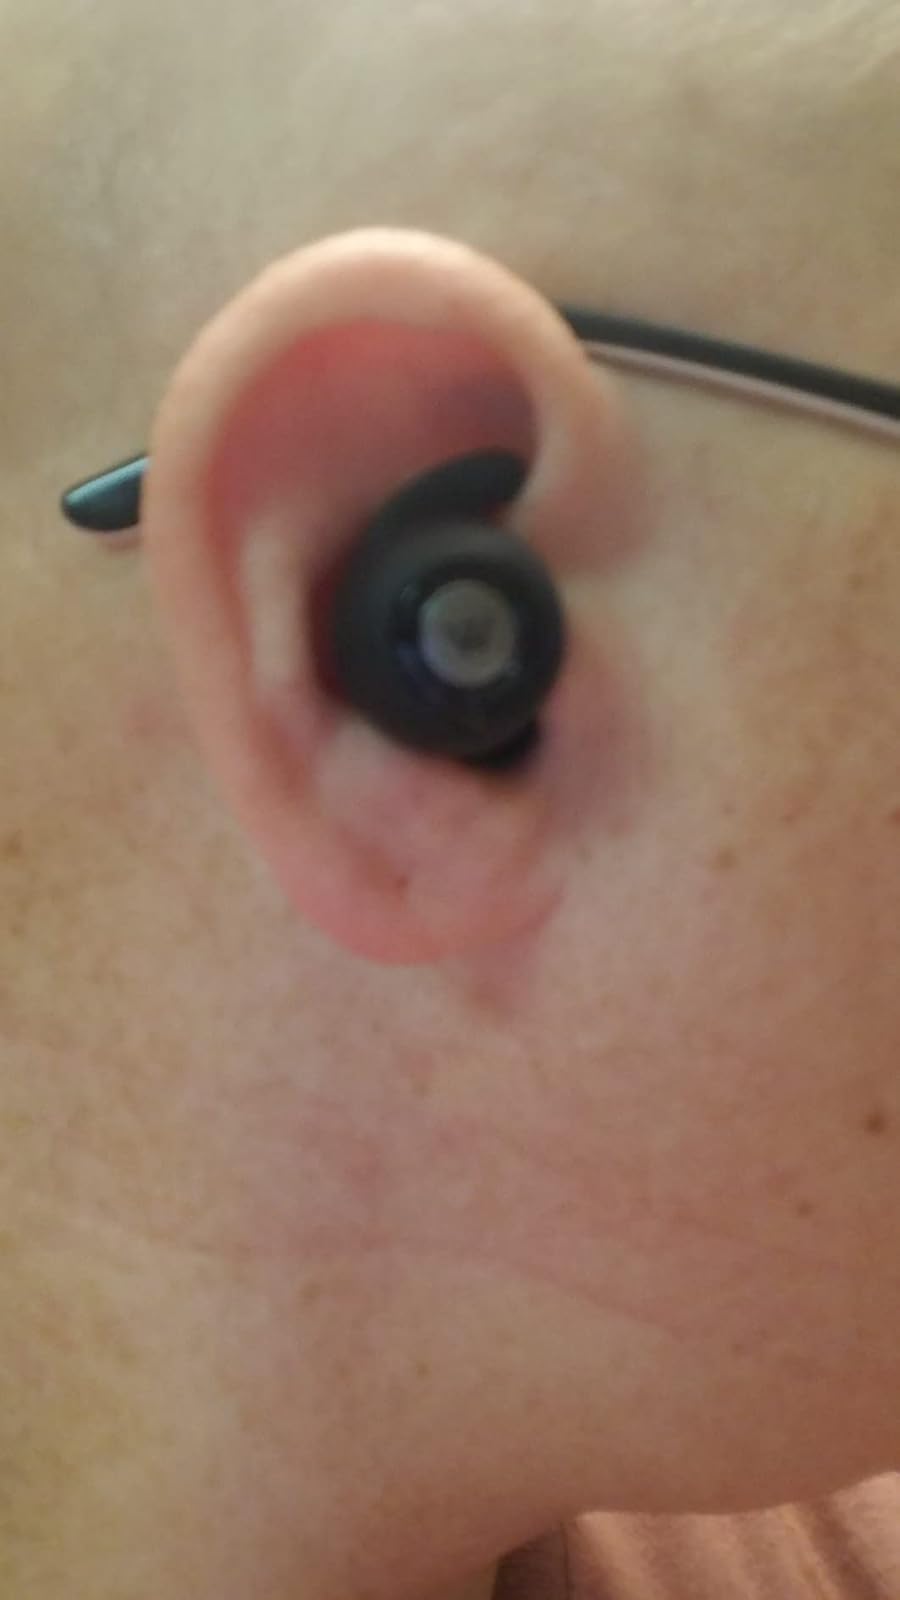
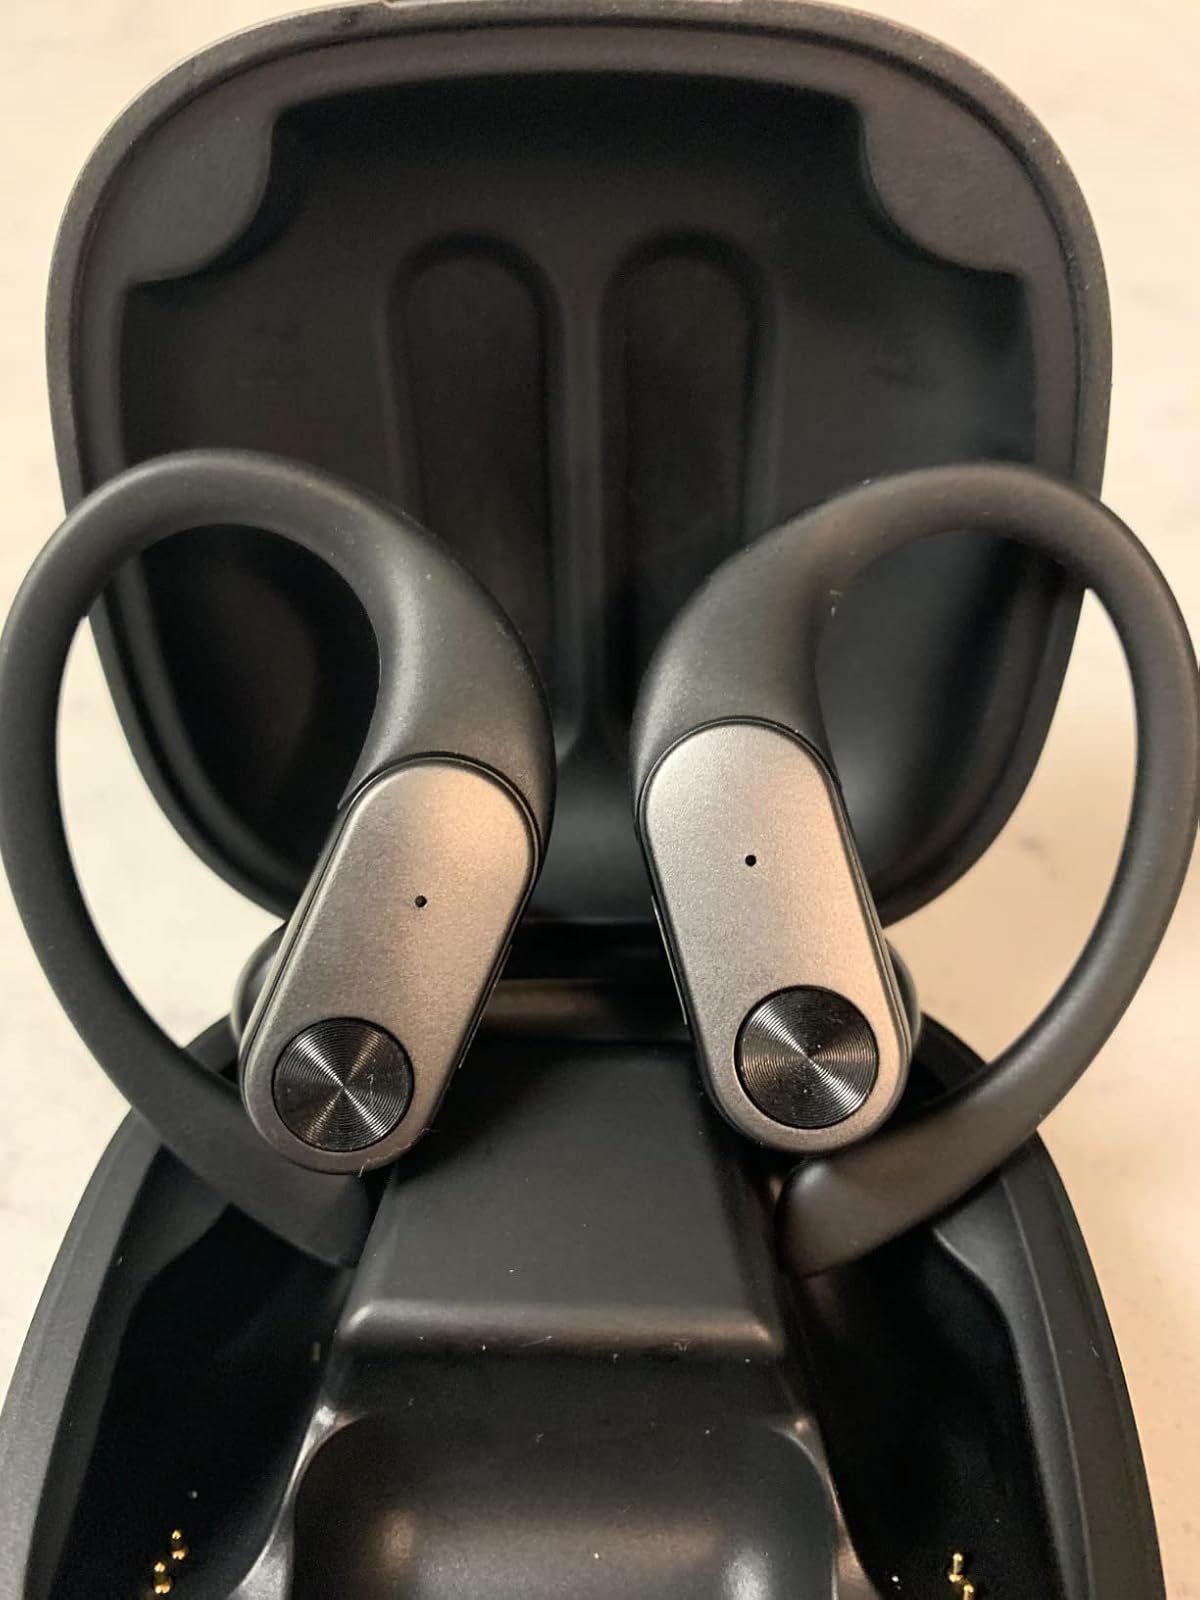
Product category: earbuds
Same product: no